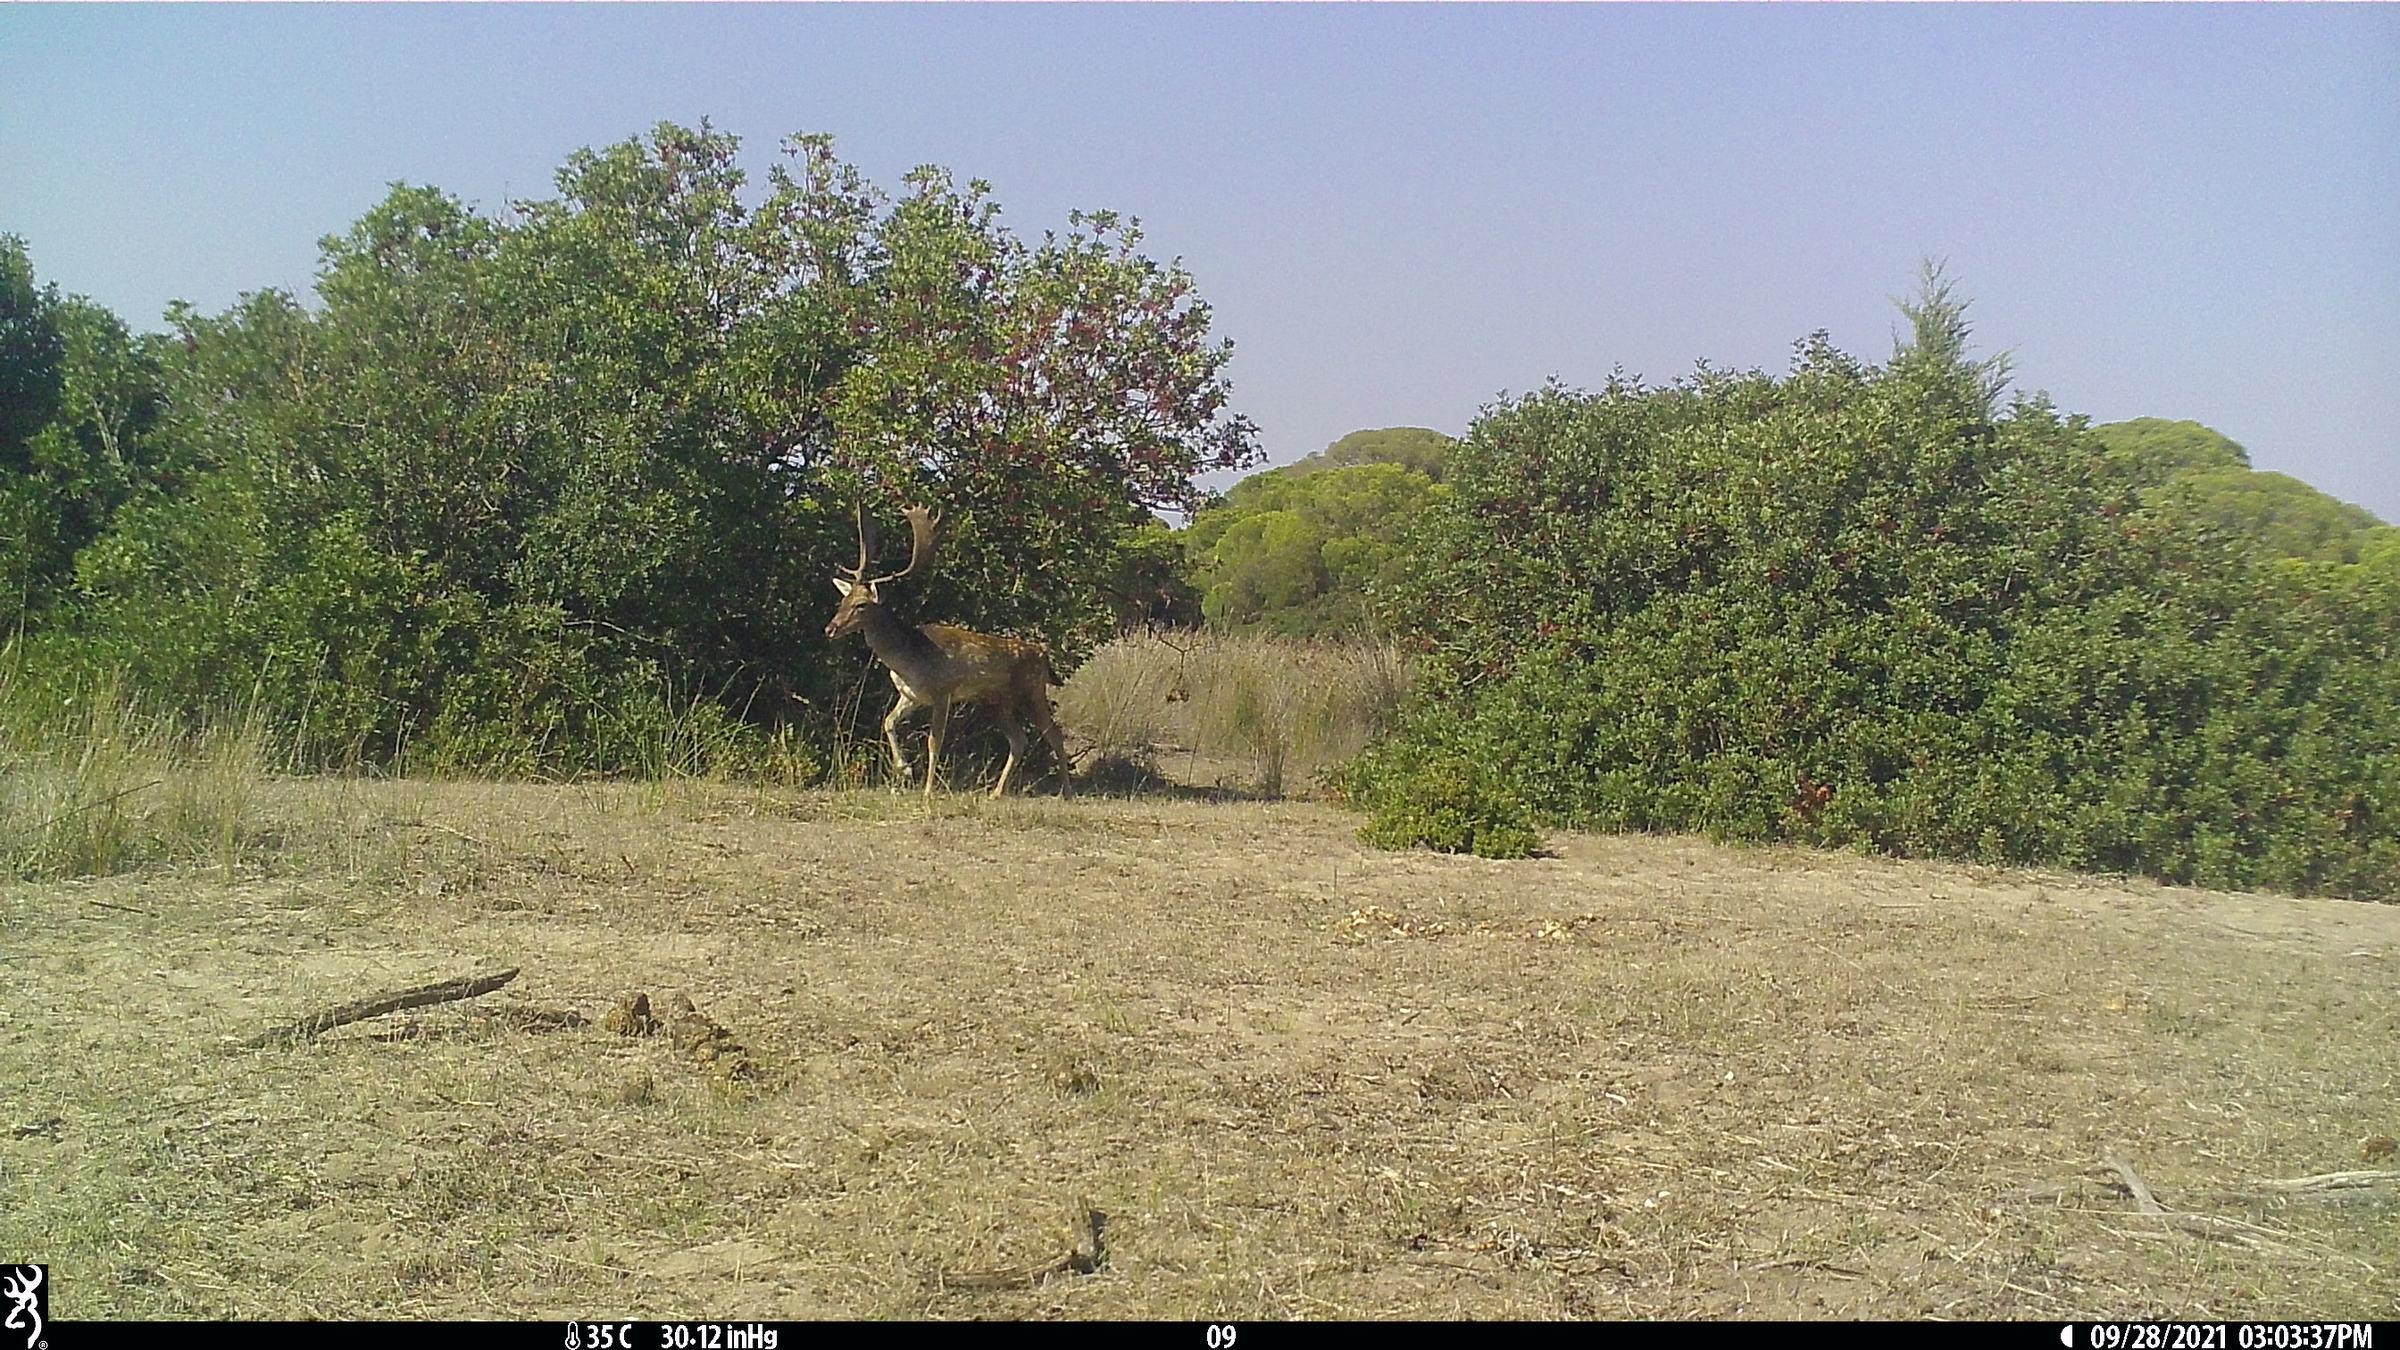
Species: Dama dama